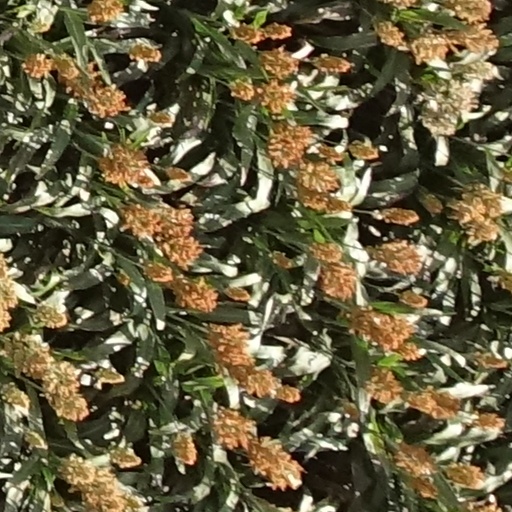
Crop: sorghum